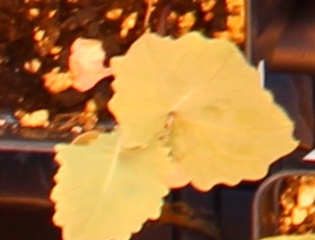
Label: Canola